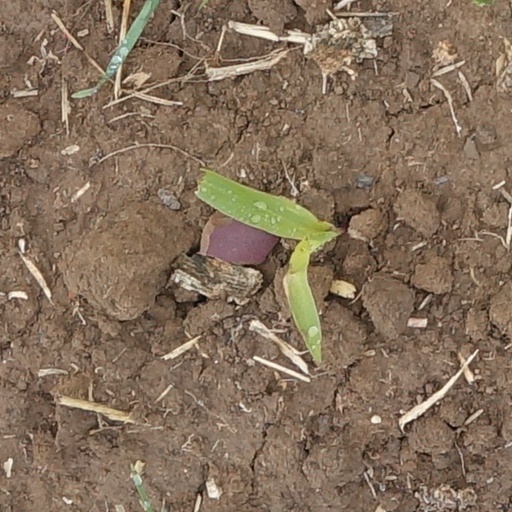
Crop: wheat